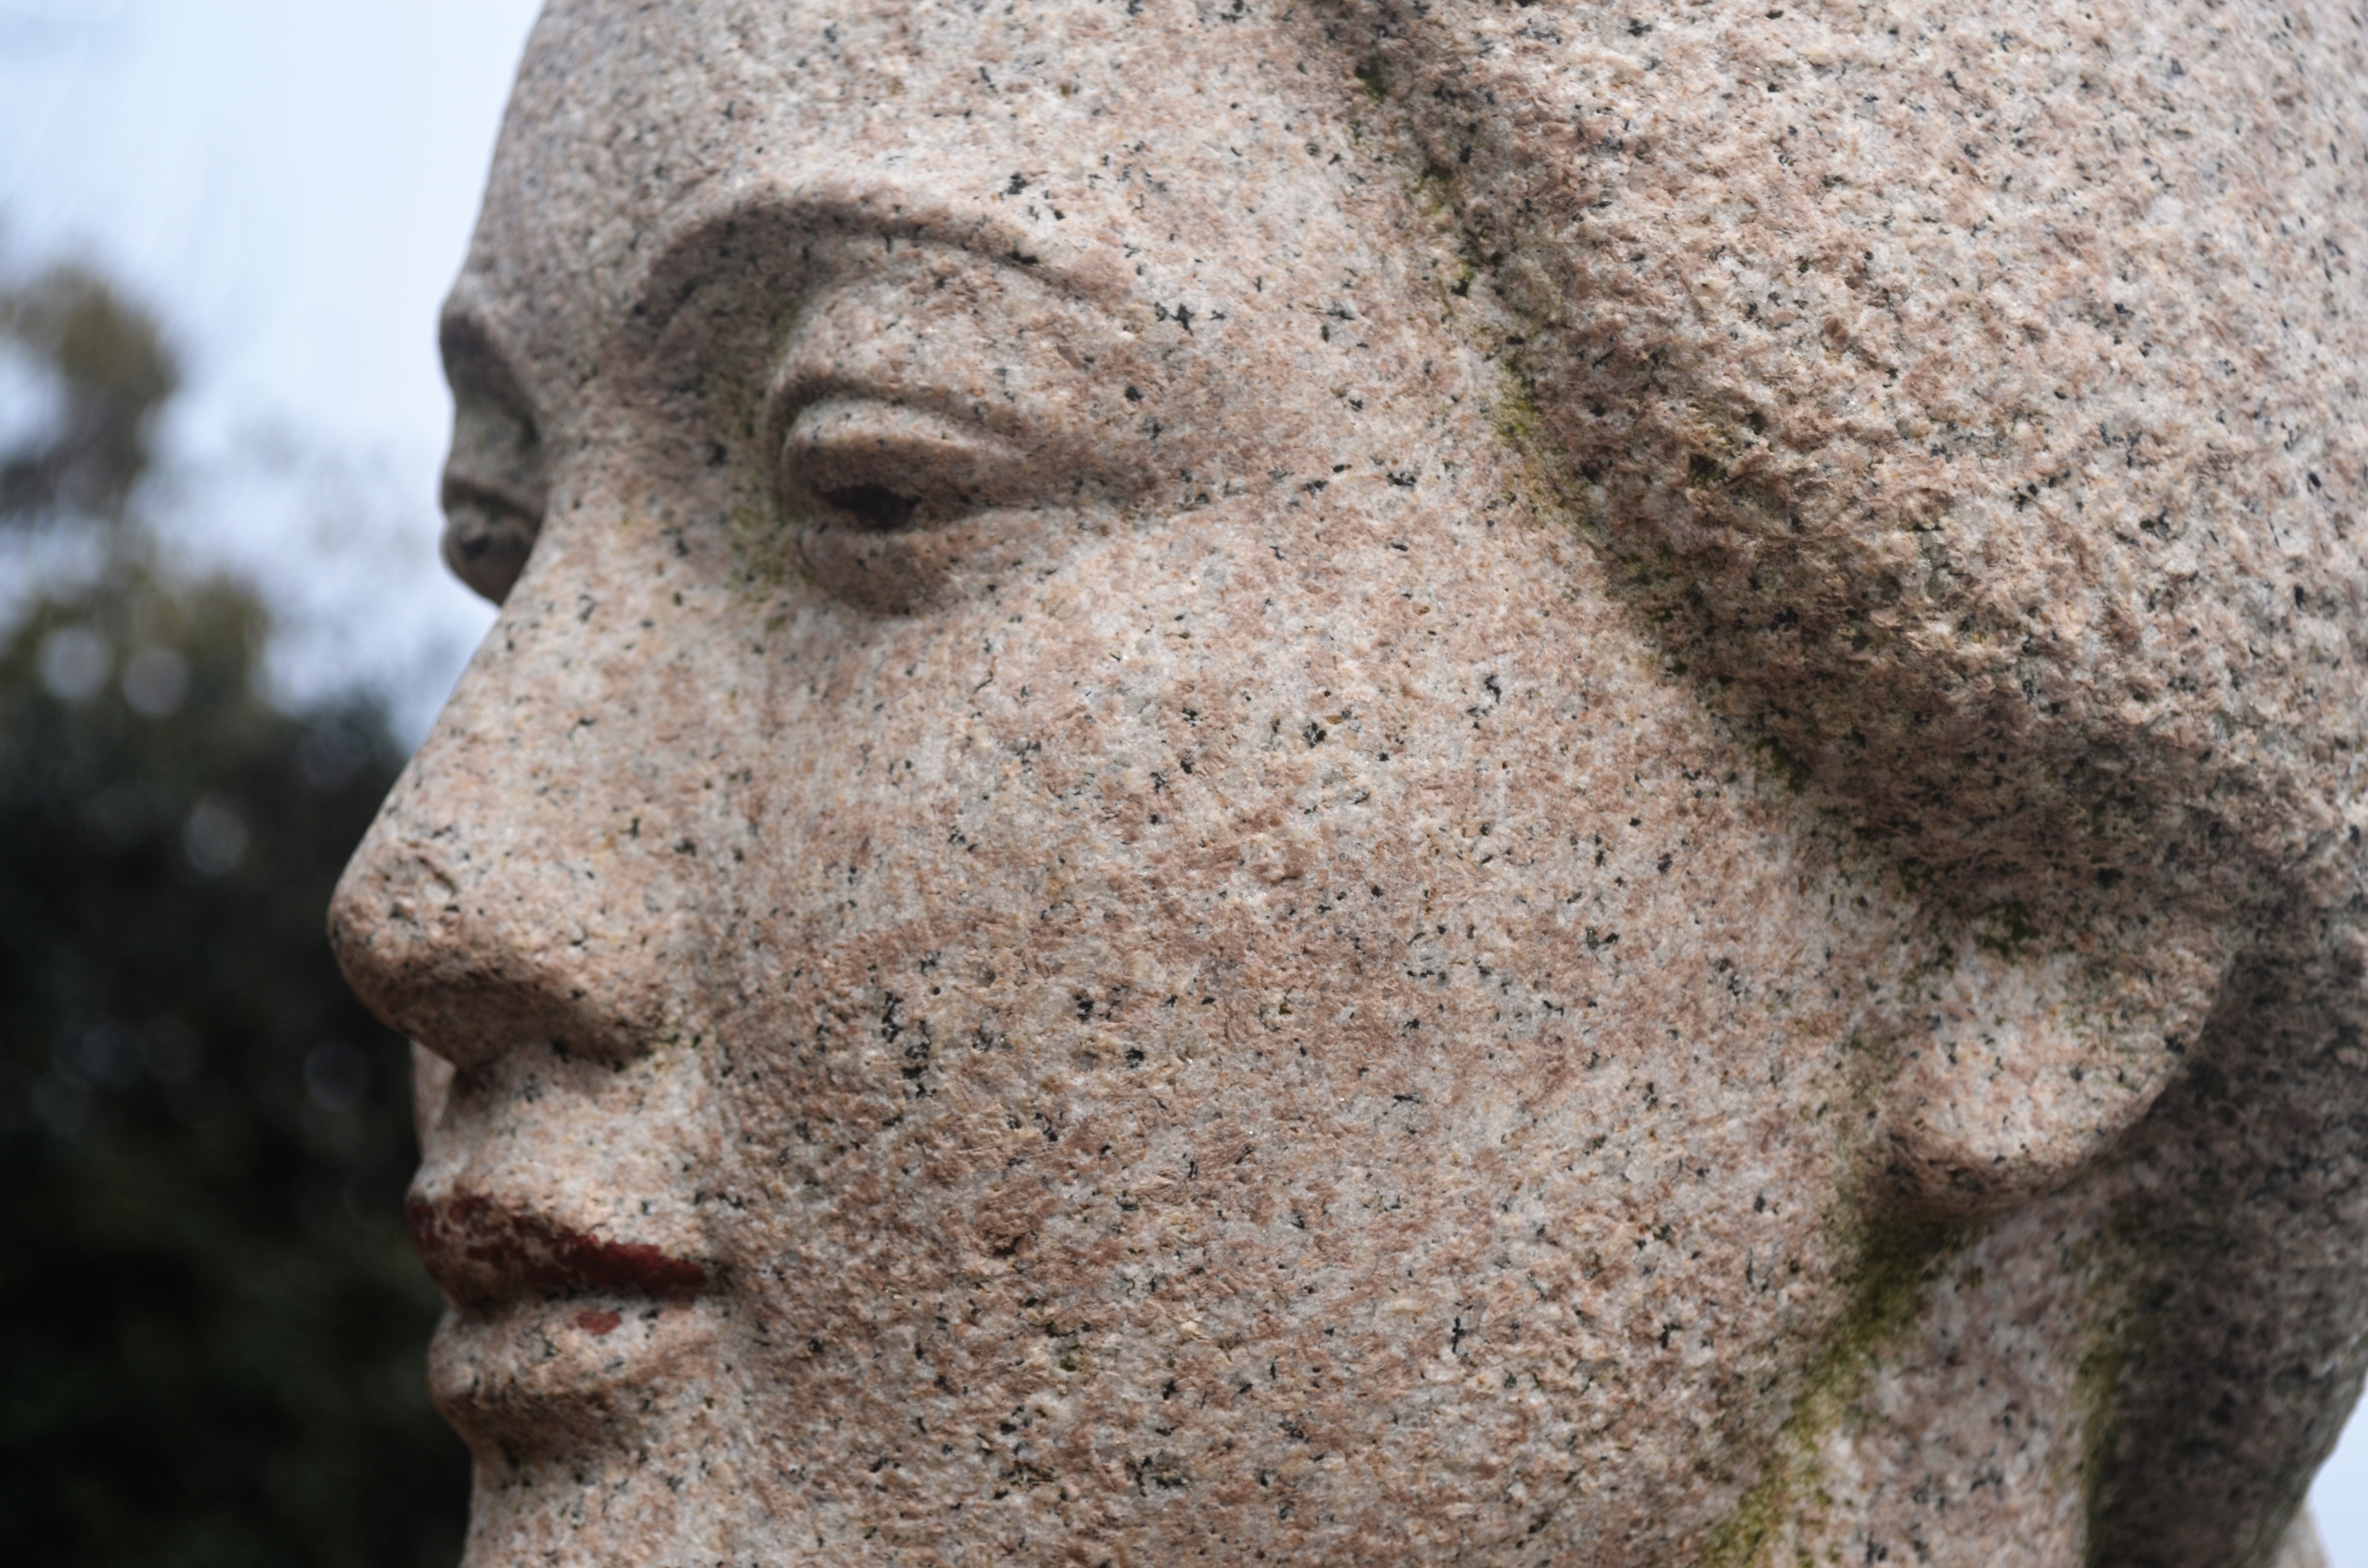
rock, woman, stone, monument, statue, close up, face, sculpture, art, temple, head, carving, stone carving, ancient history